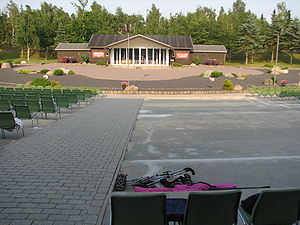
Jehovas Vidners Områdestævne / Stævnefaciliteter
Scene - Jehovas Vidners Stævnepladsen - Silkeborg
Scene - ""Jehovas Vidners Stævnepladsen"" - Silkeborg, Danmark"
Jehovas Vidners Områdestævne, eller Regionalstævne, afholdes hvert år i sommermånederne. Det er en international begivenhed og stævnerne har samme indhold, uanset hvor på kloden de bliver afholdt.